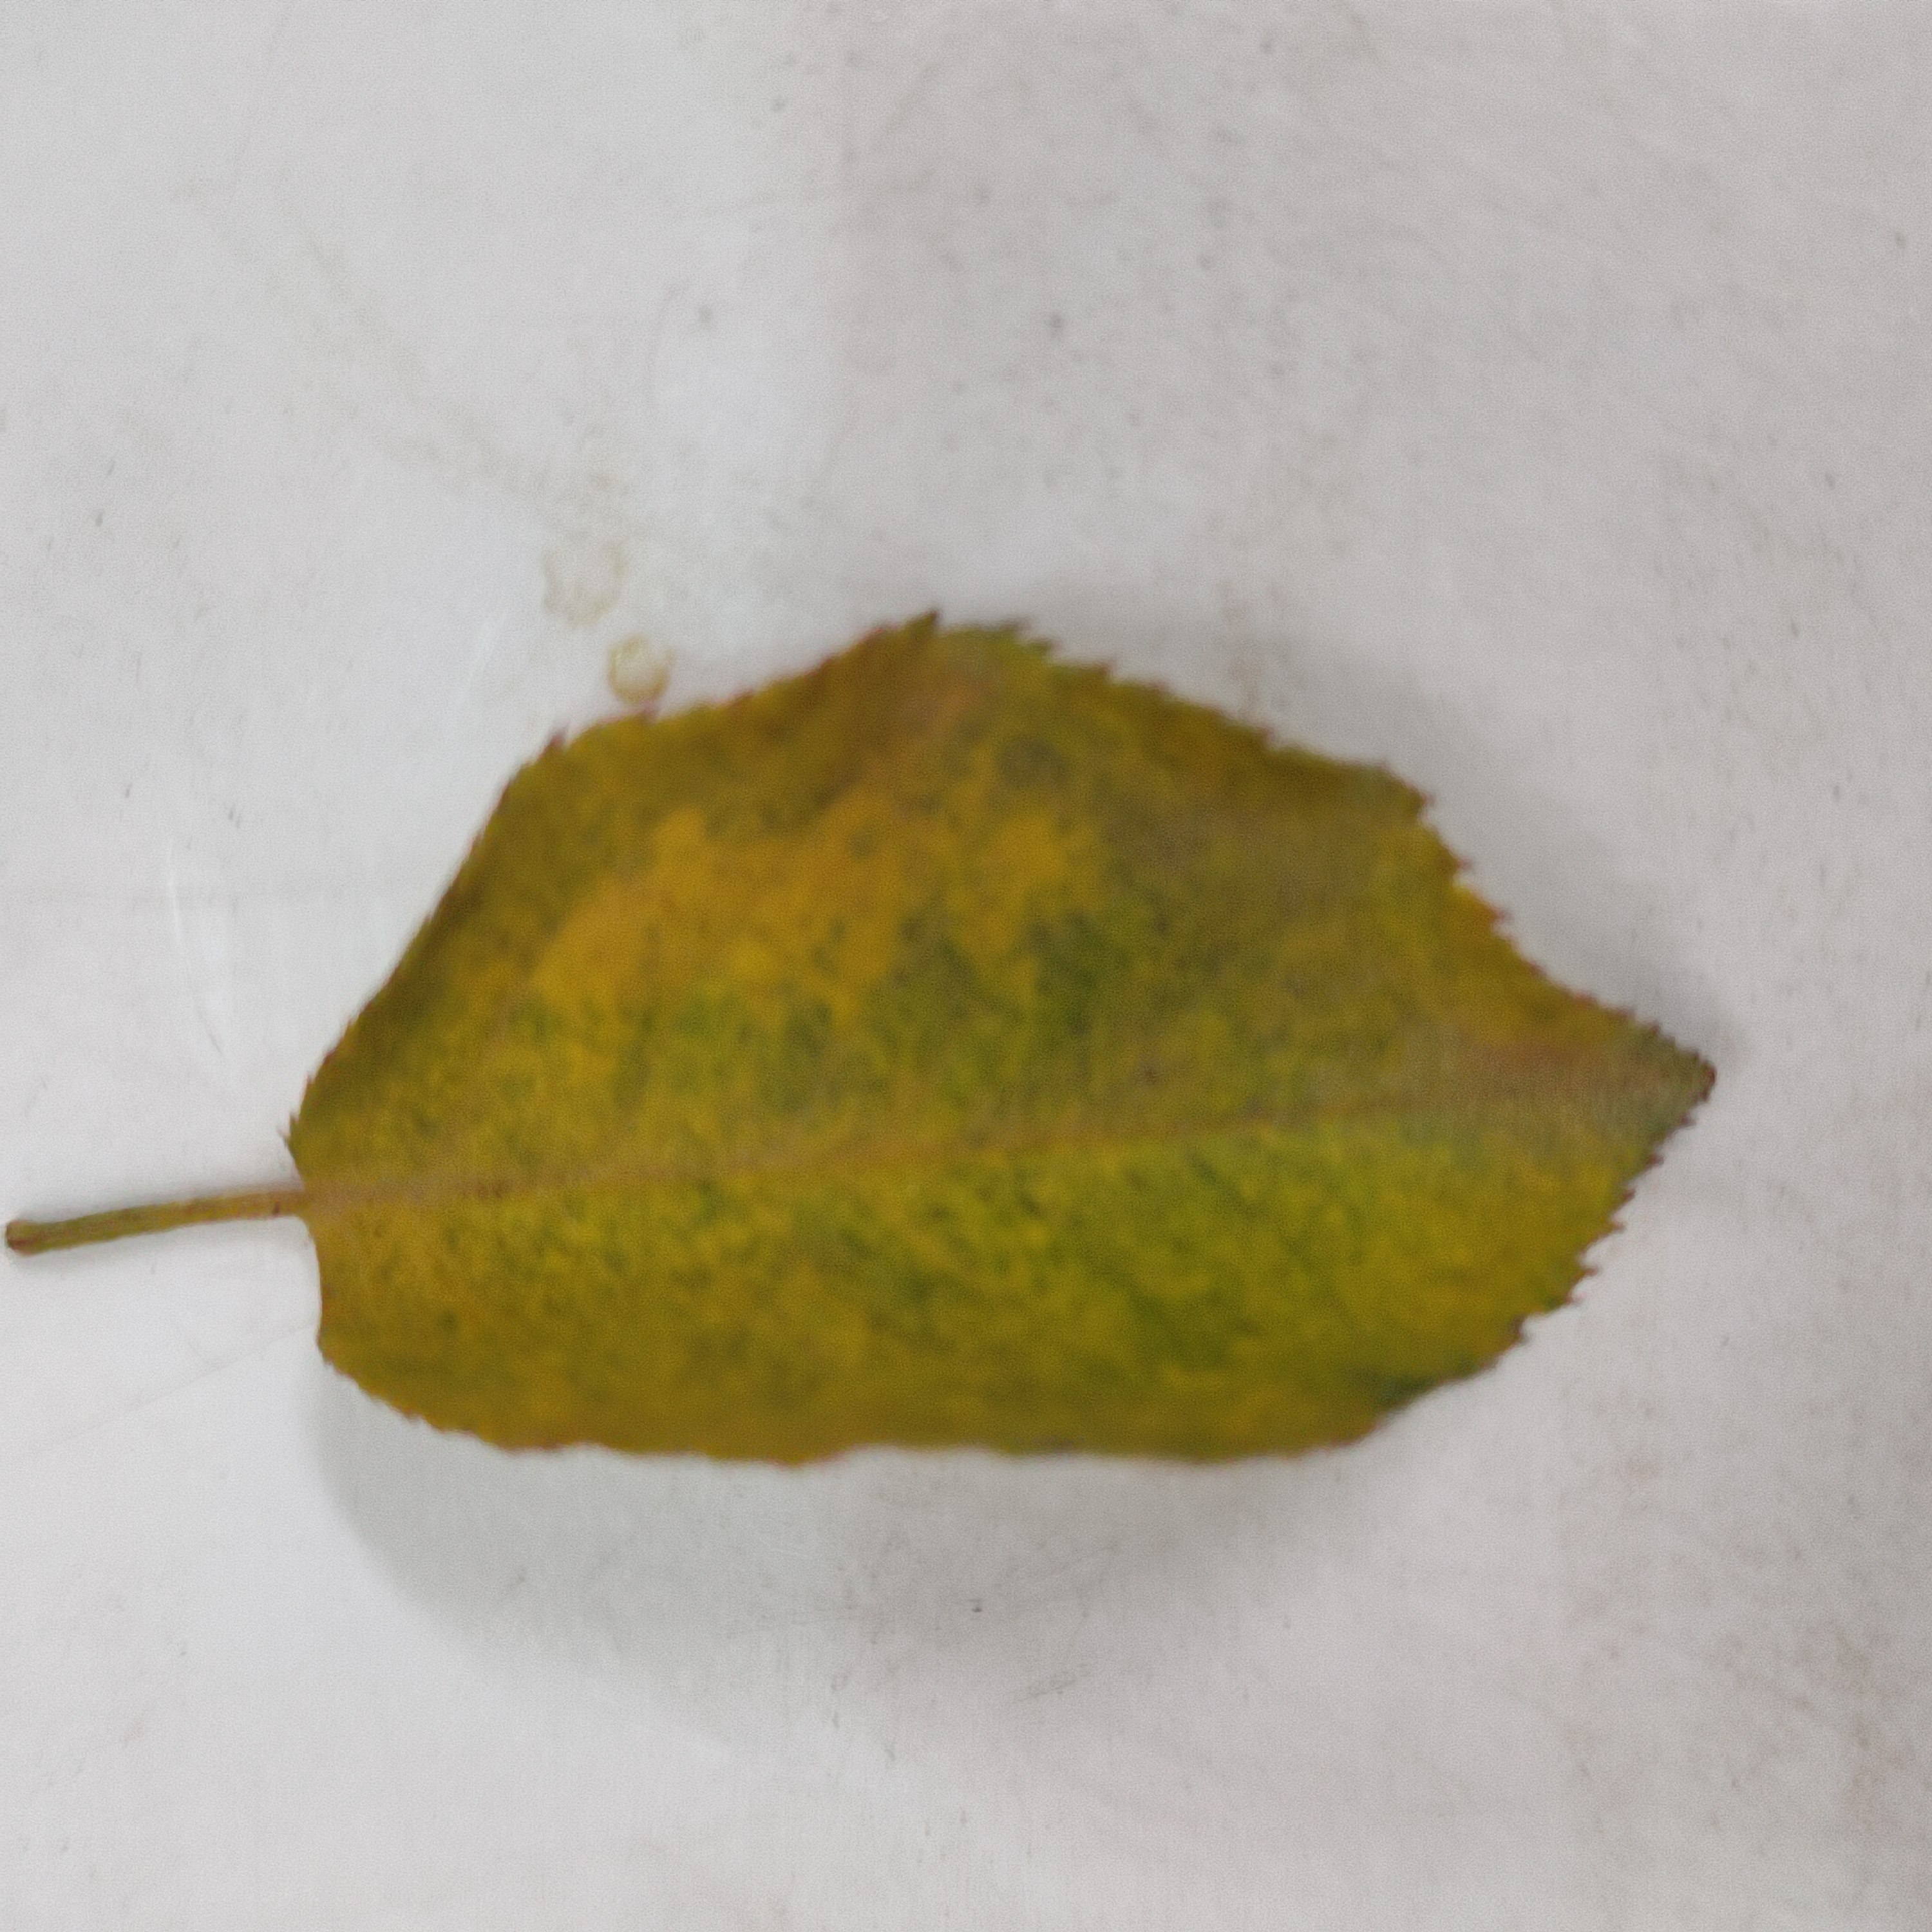
Label: Yellow Mosaic Virus